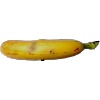
Label: Banana Lady Finger 1